Pope Paul VI

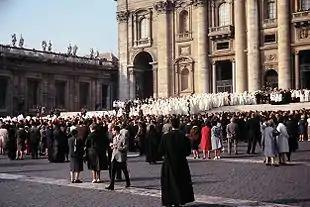
The opening of the second session of Vatican II

Paul VI opened the third period on 14 September 1964, telling the Council Fathers that he viewed the text about the Church as the most important document to come out from the council. As the Council discussed the role of bishops in the papacy, Paul VI issued an explanatory note confirming the primacy of the papacy, a step that was viewed by some as meddling in the council's affairs. American bishops pushed for a speedy resolution on religious freedom, but Paul VI insisted this be approved together with related texts on topics such as ecumenism. The Pope concluded the session on 21 November 1964 with the formal pronouncement of Mary as Mother of the Church.